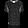
Label: T - shirt / top